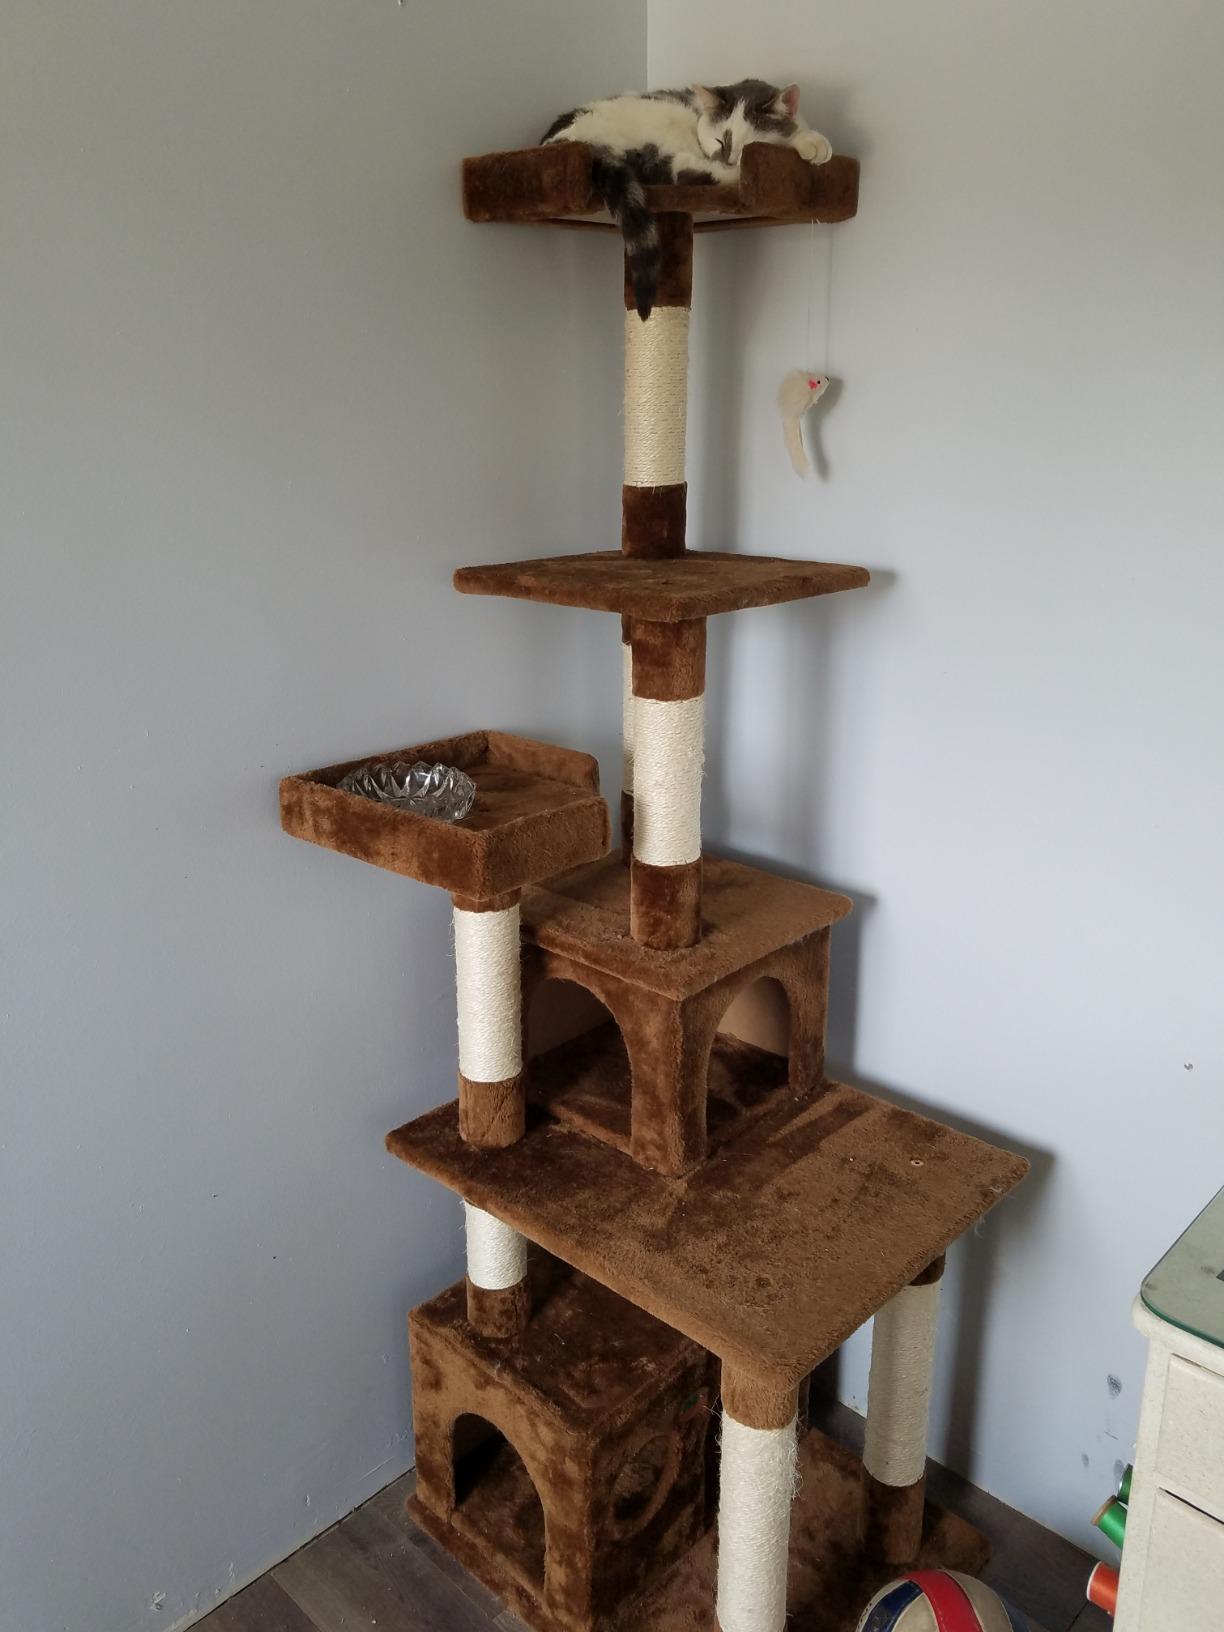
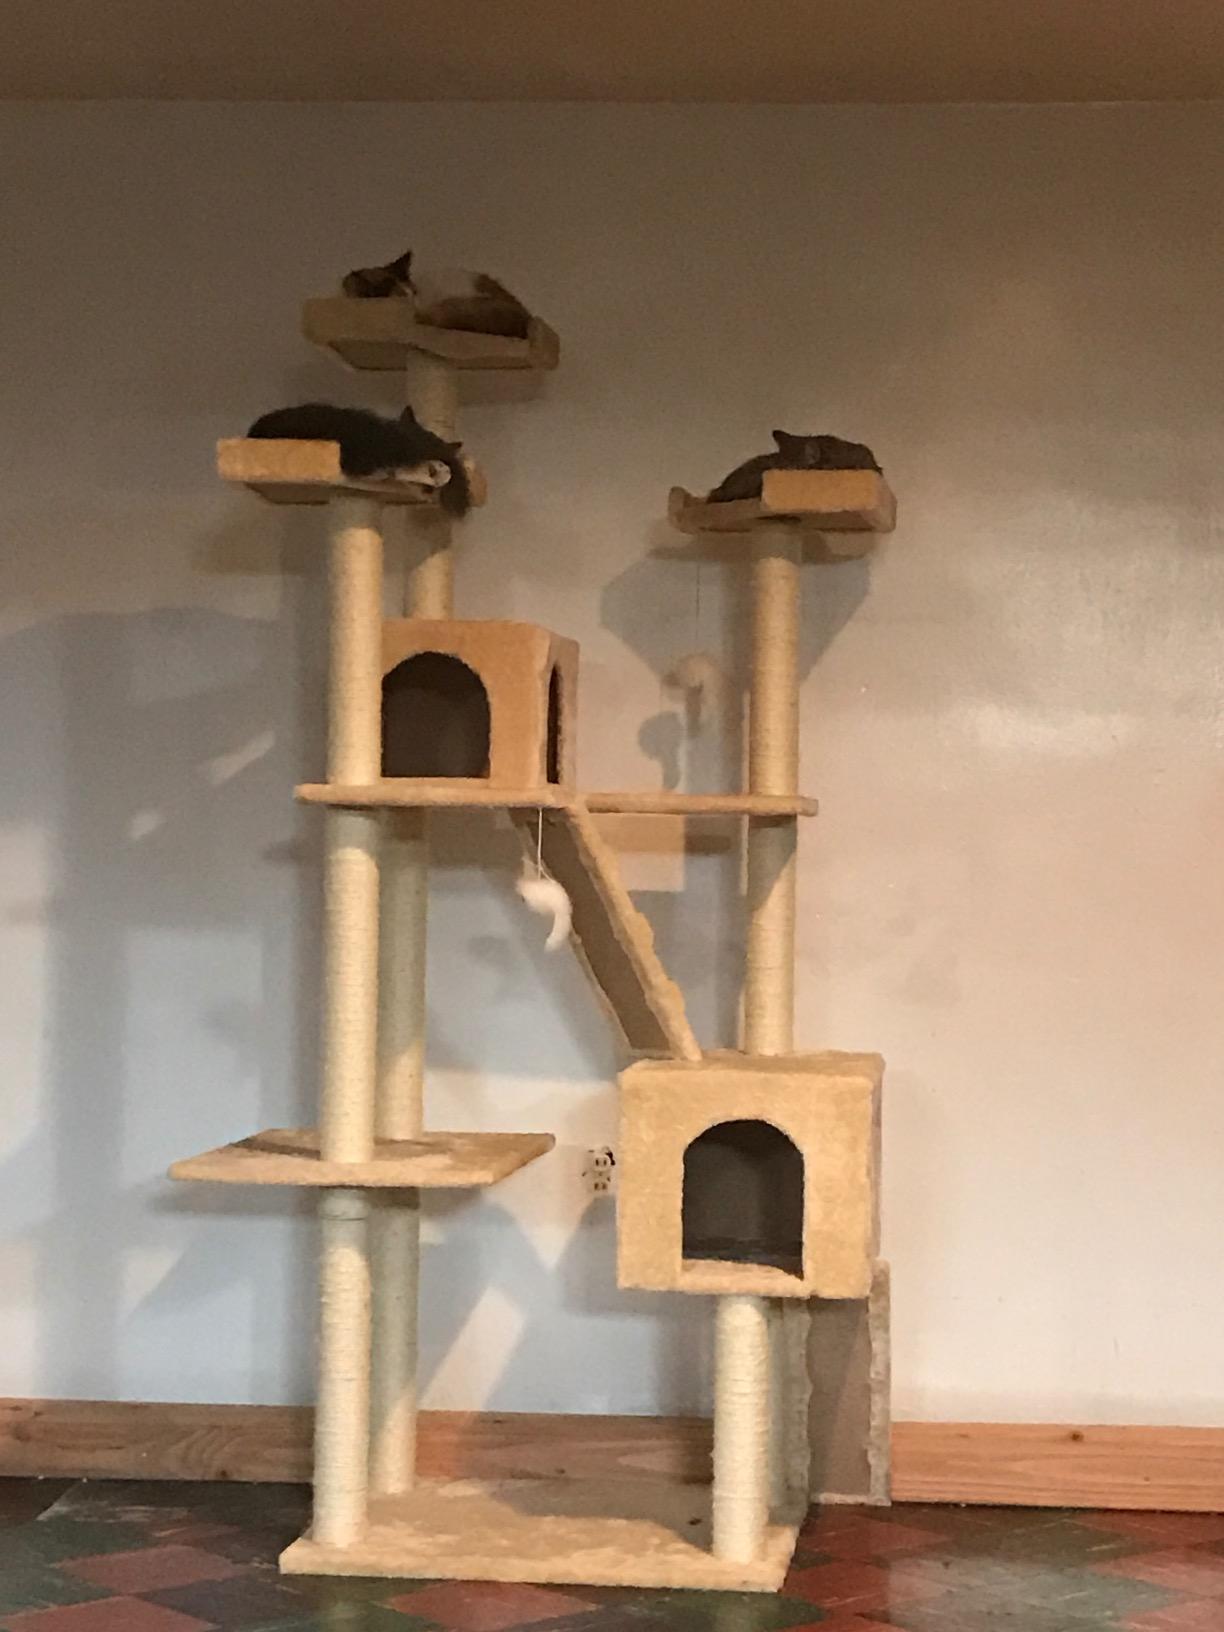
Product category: items_cat tree
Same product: no